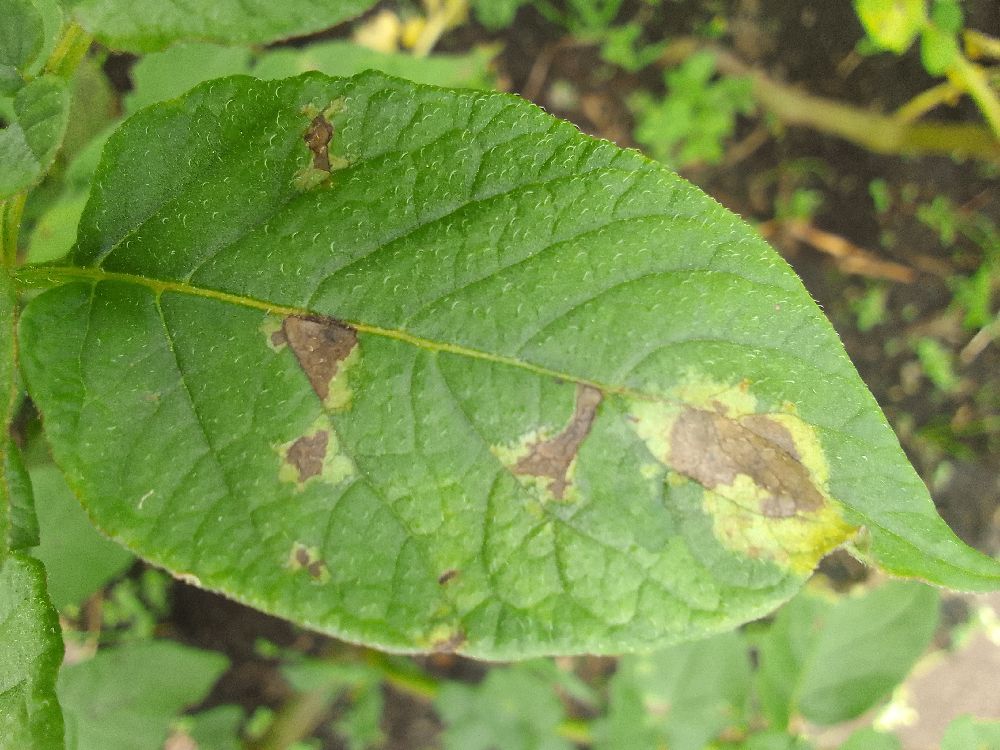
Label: Late blight